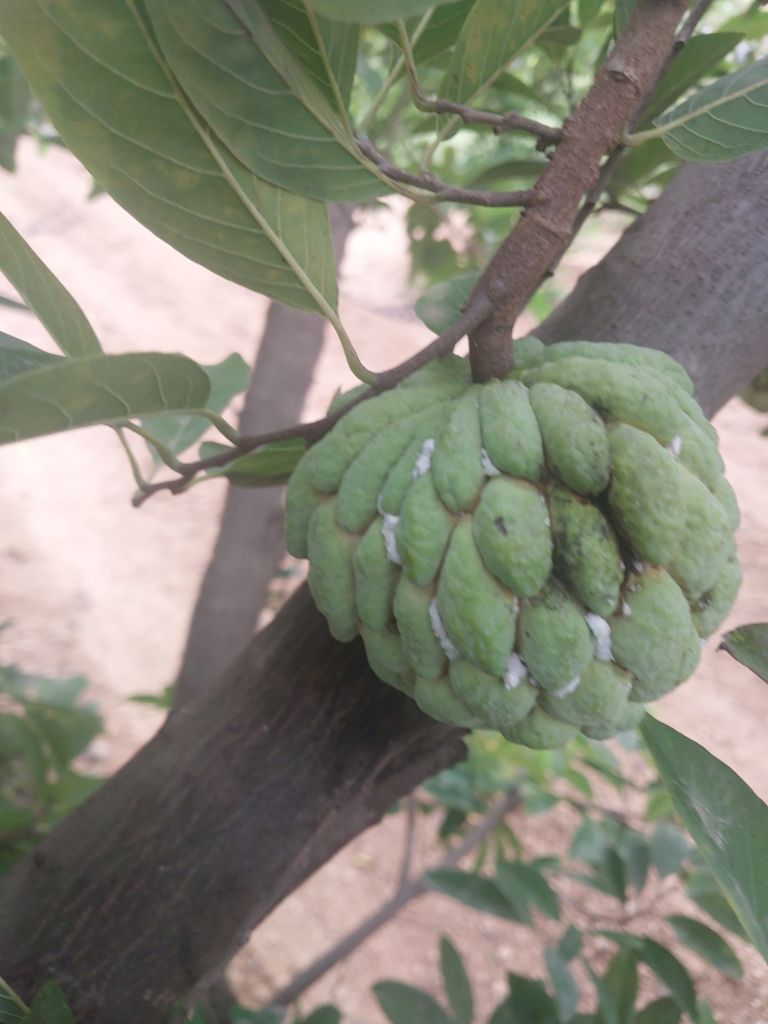
Disease label: Athracnose